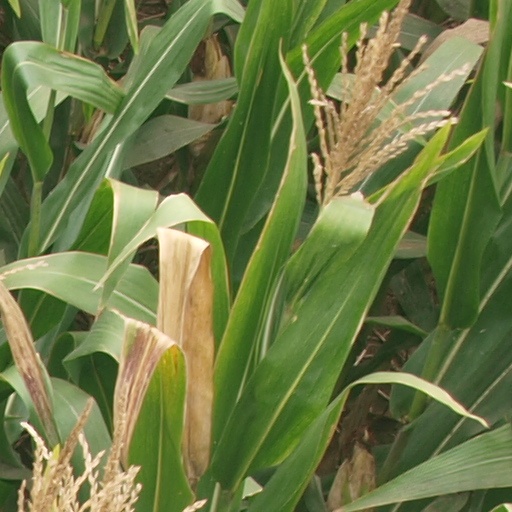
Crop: maize; corn